Spanish cruiser Velasco

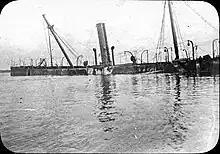
The wreck of "Velasco" after the Battle of Manila Bay in 1898

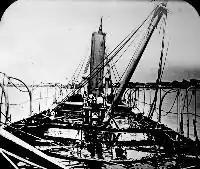
The view looking forward from the poop deck of the wreck of "Velasco"

On 25 June 1890, a group of natives attacked and killed an officer and 27 Spanish Army soldiers on Ponape. "Velasco" and the unprotected cruiser arrived at Ponape from Manila three months later, transporting a Spanish Army landing force of 500 soldiers and two field guns. Additional Spanish troops arrived days later. After the Spanish Army colonel commanding the landing force committed suicide, the commanding officer of "Velasco" took command of the operation. The Spanish force succeeded in putting down the rebellion by the end of 1890.